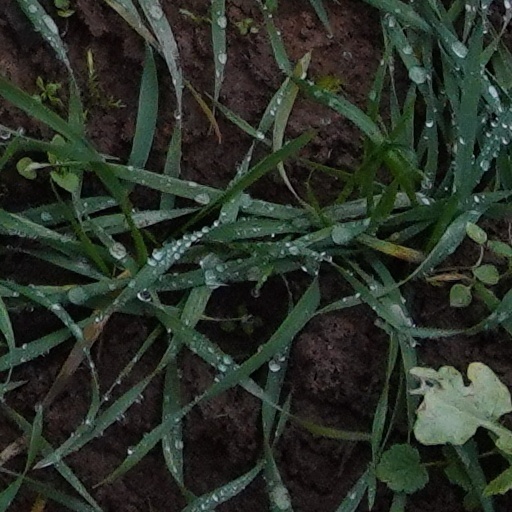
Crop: wheat